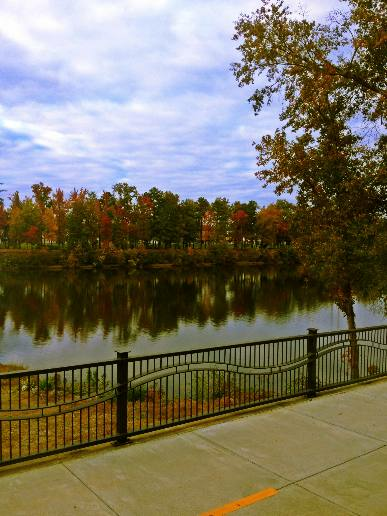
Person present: No